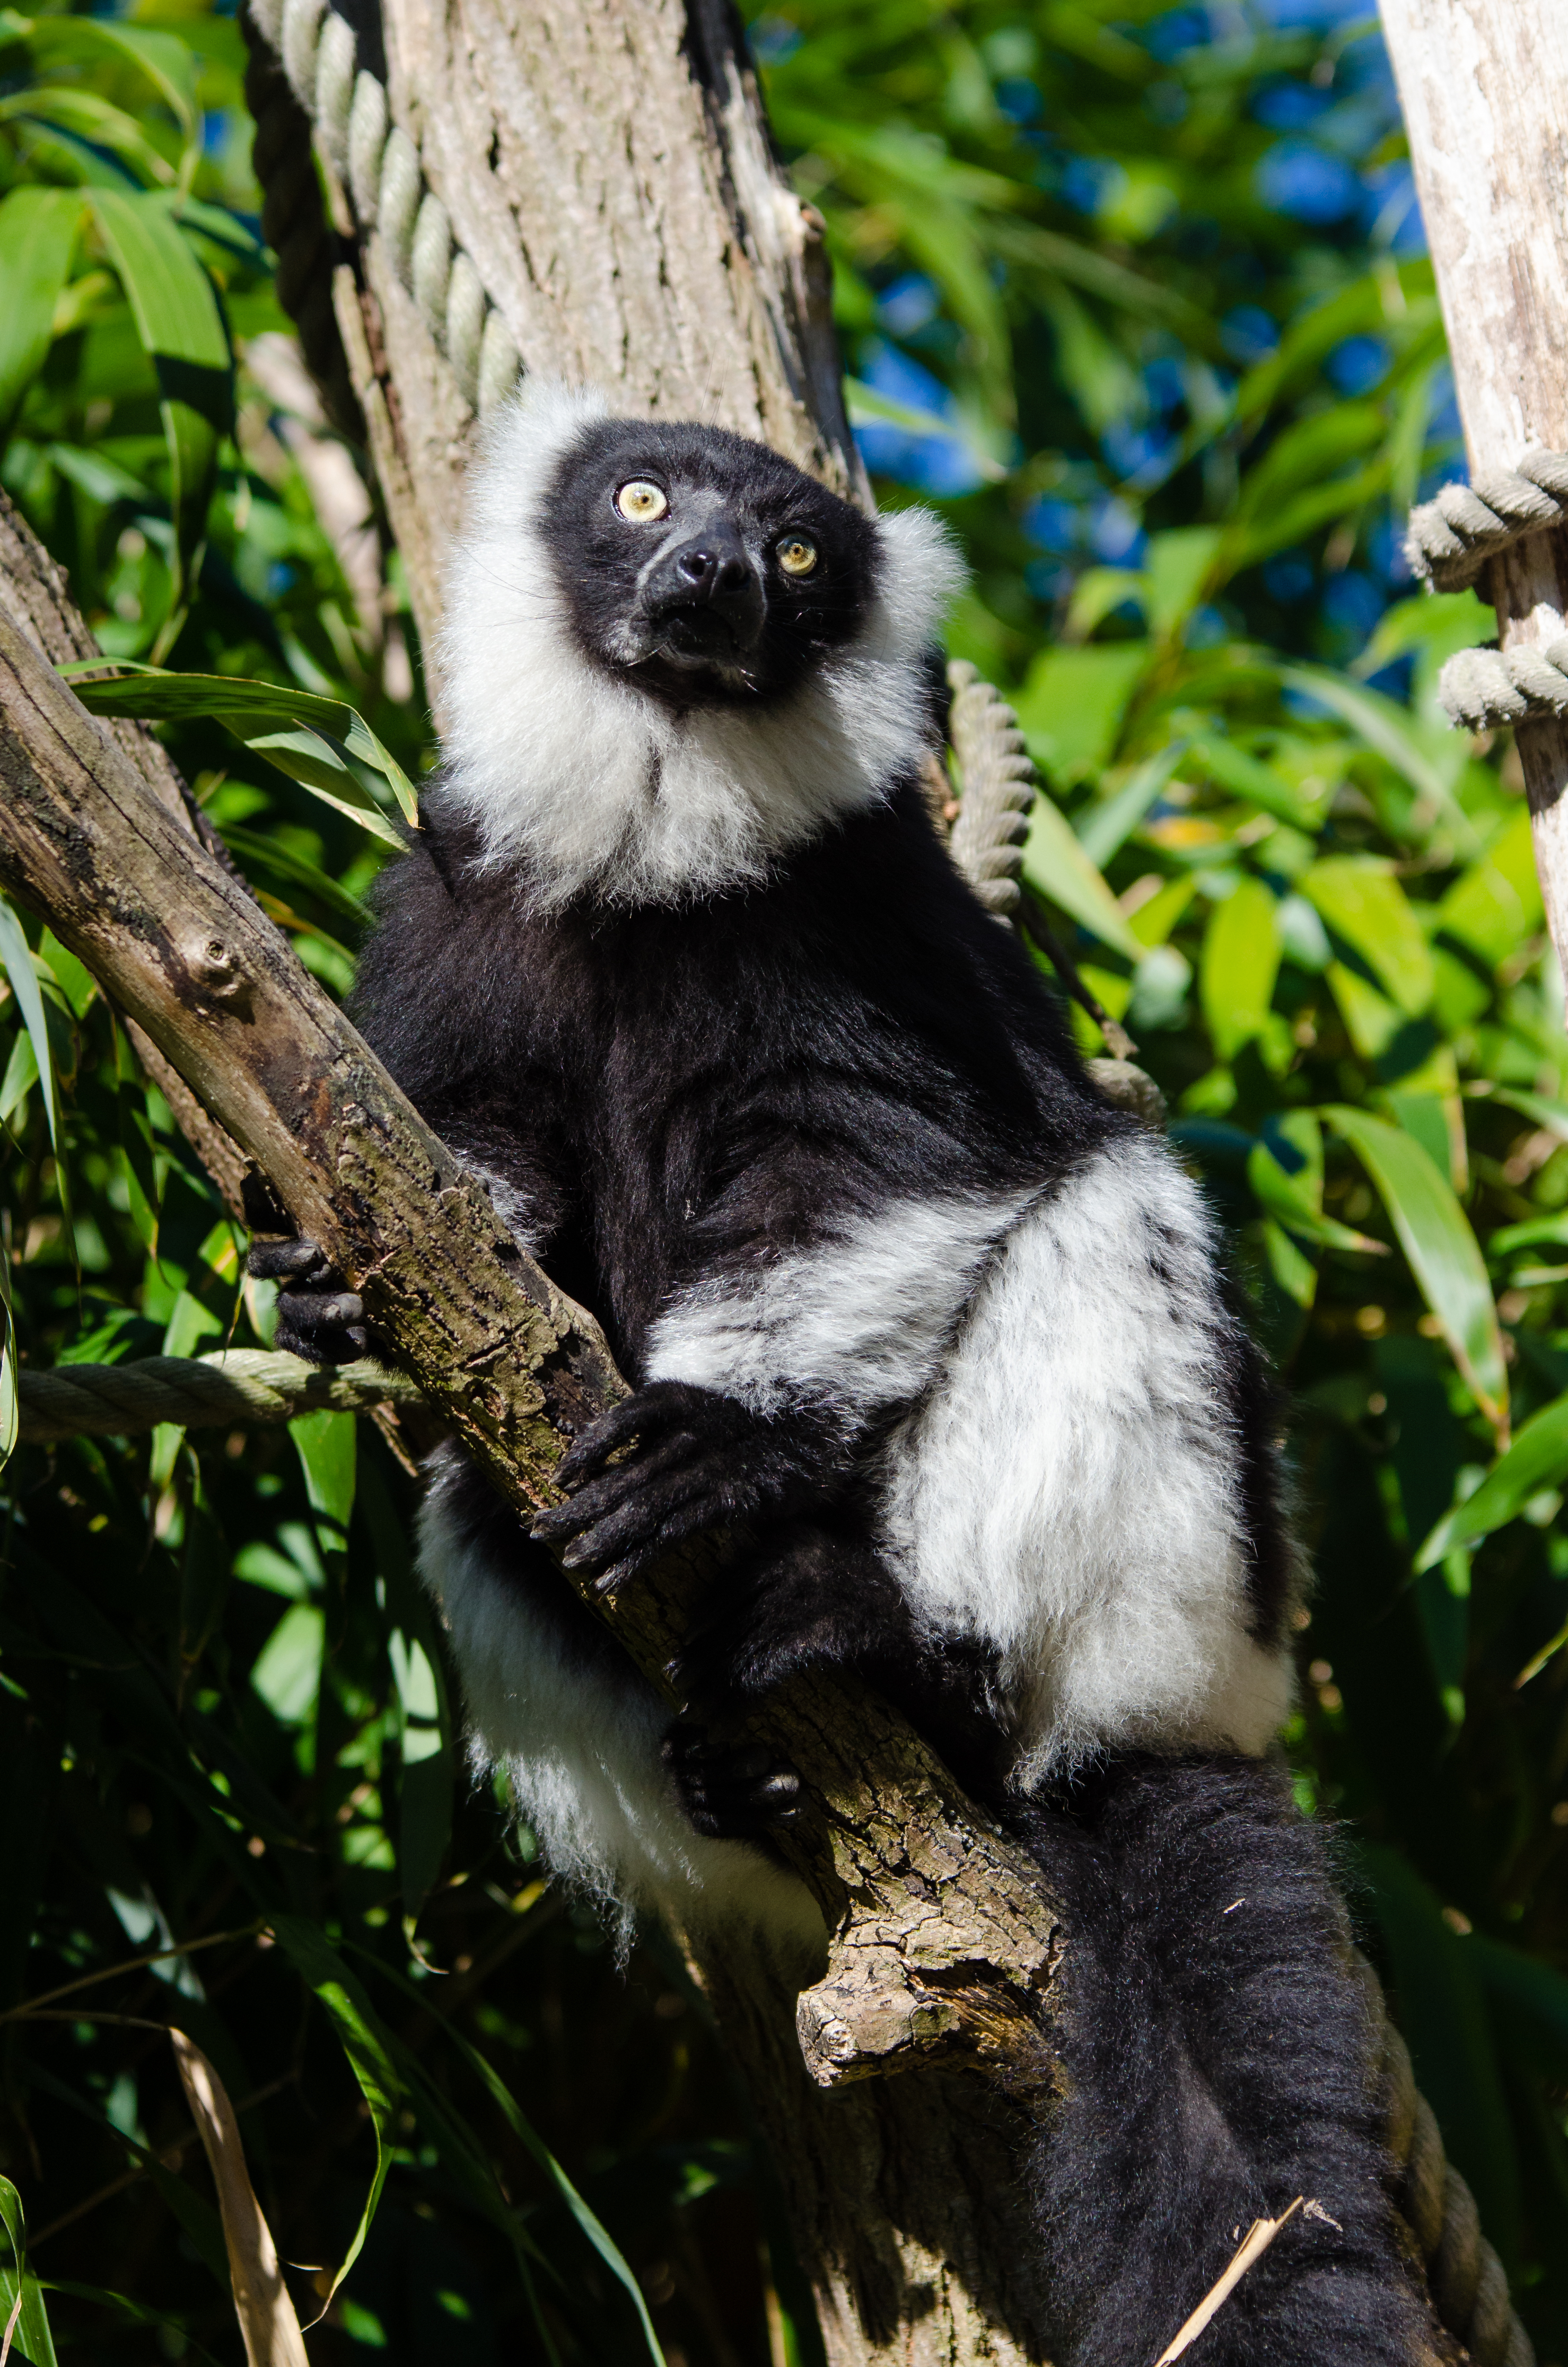
wildlife, zoo, jungle, mammal, fauna, primate, vertebrate, capuchin monkey, new world monkey, white headed capuchin